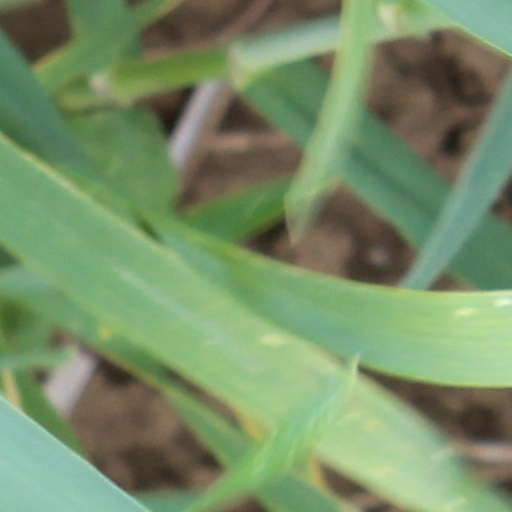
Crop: wheat